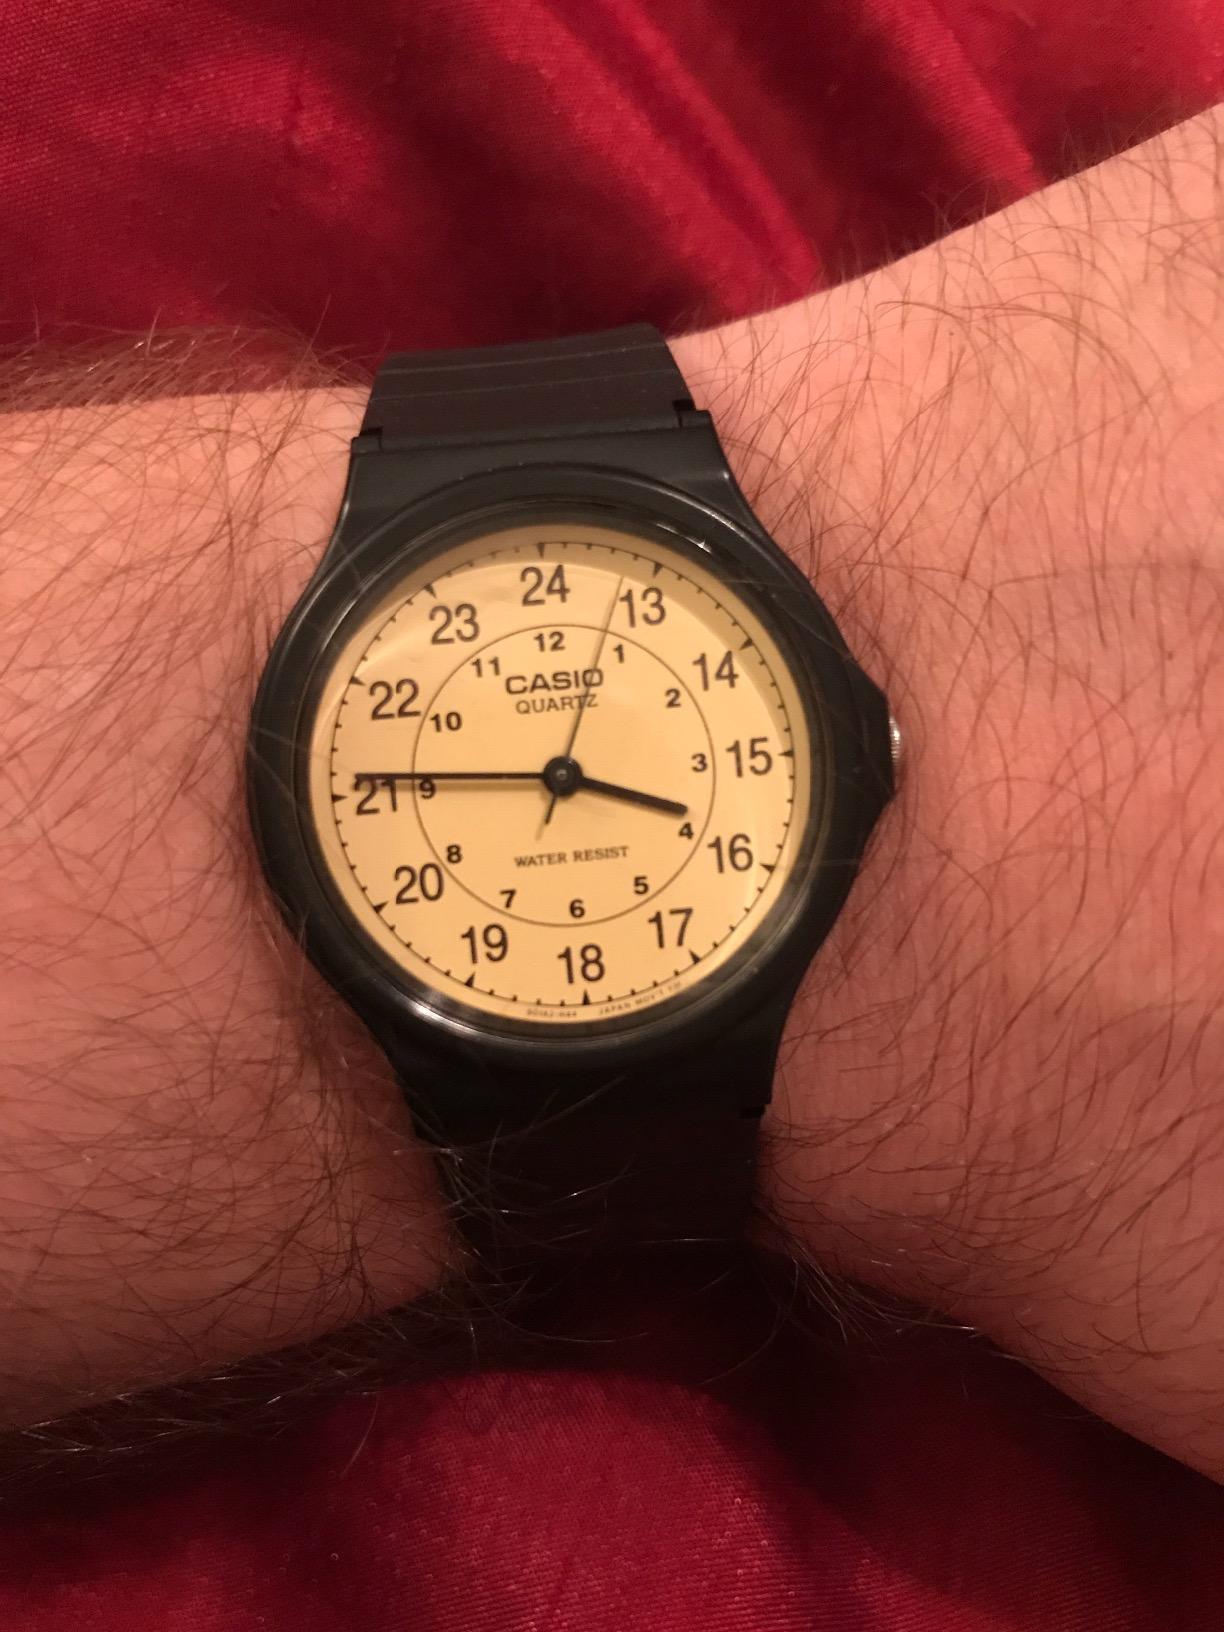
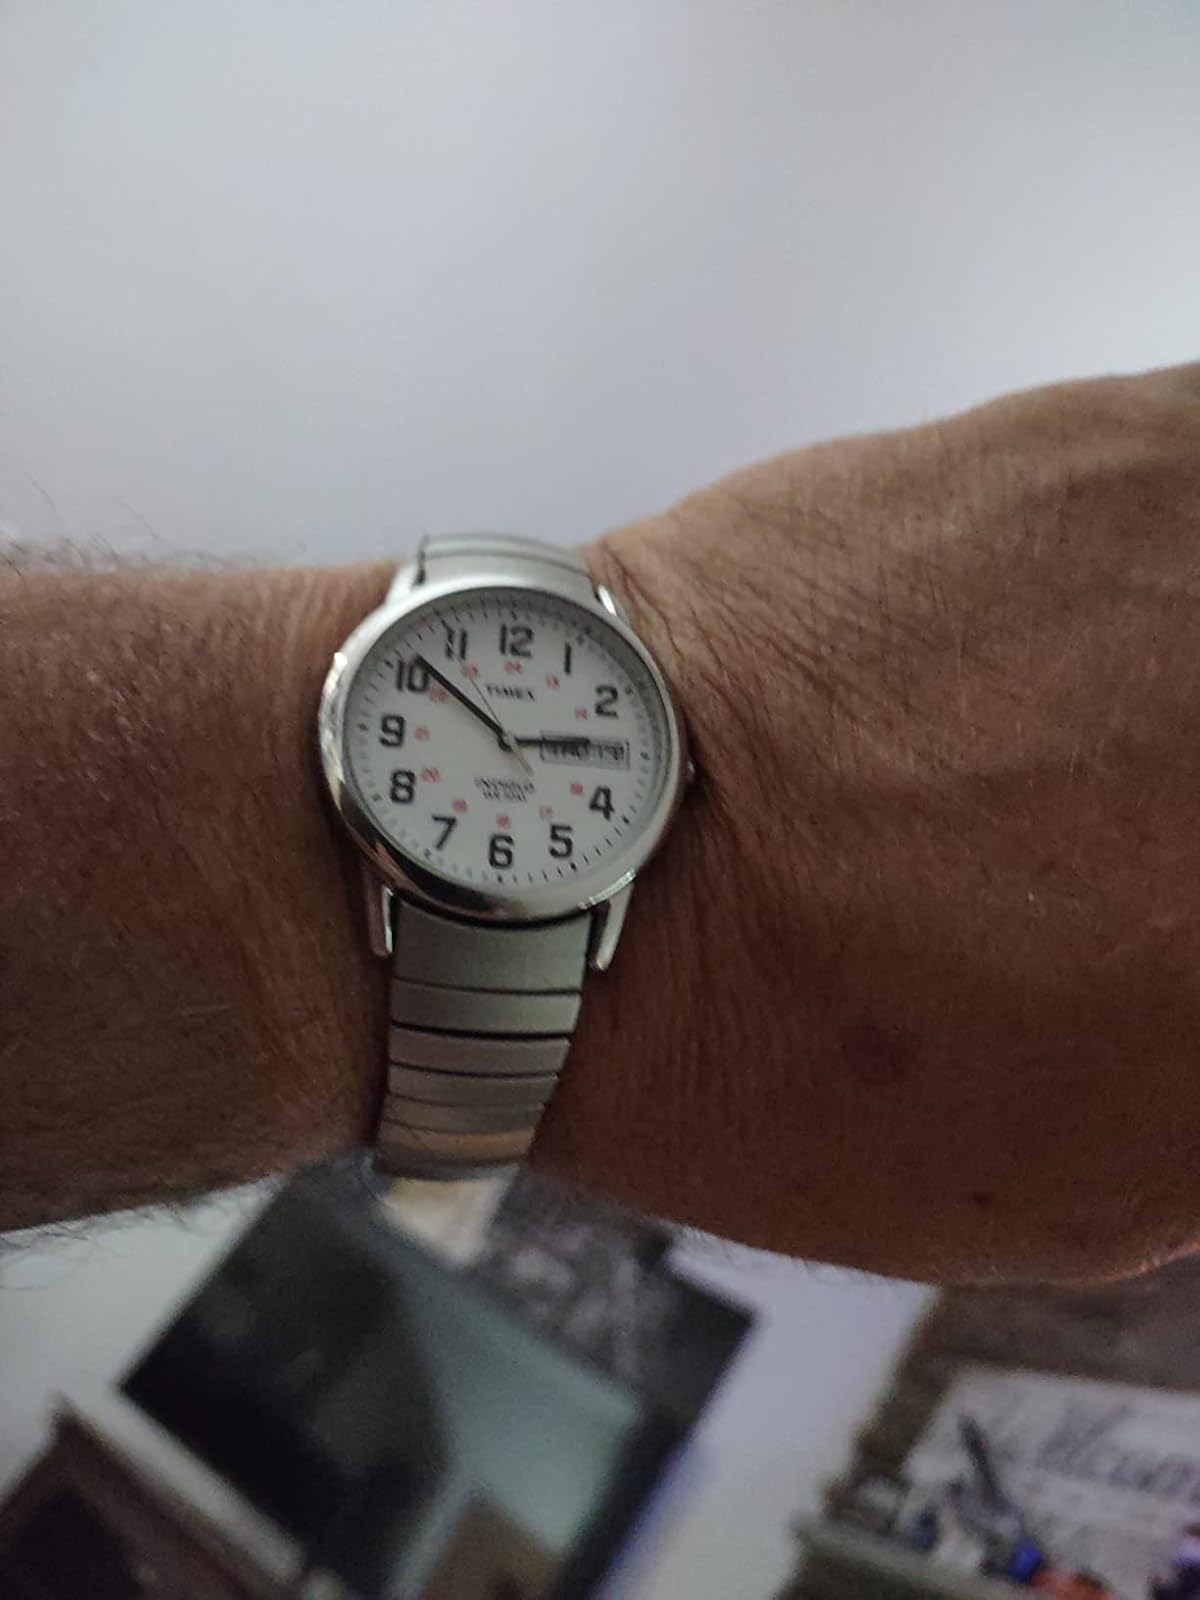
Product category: accessories_watch
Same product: no